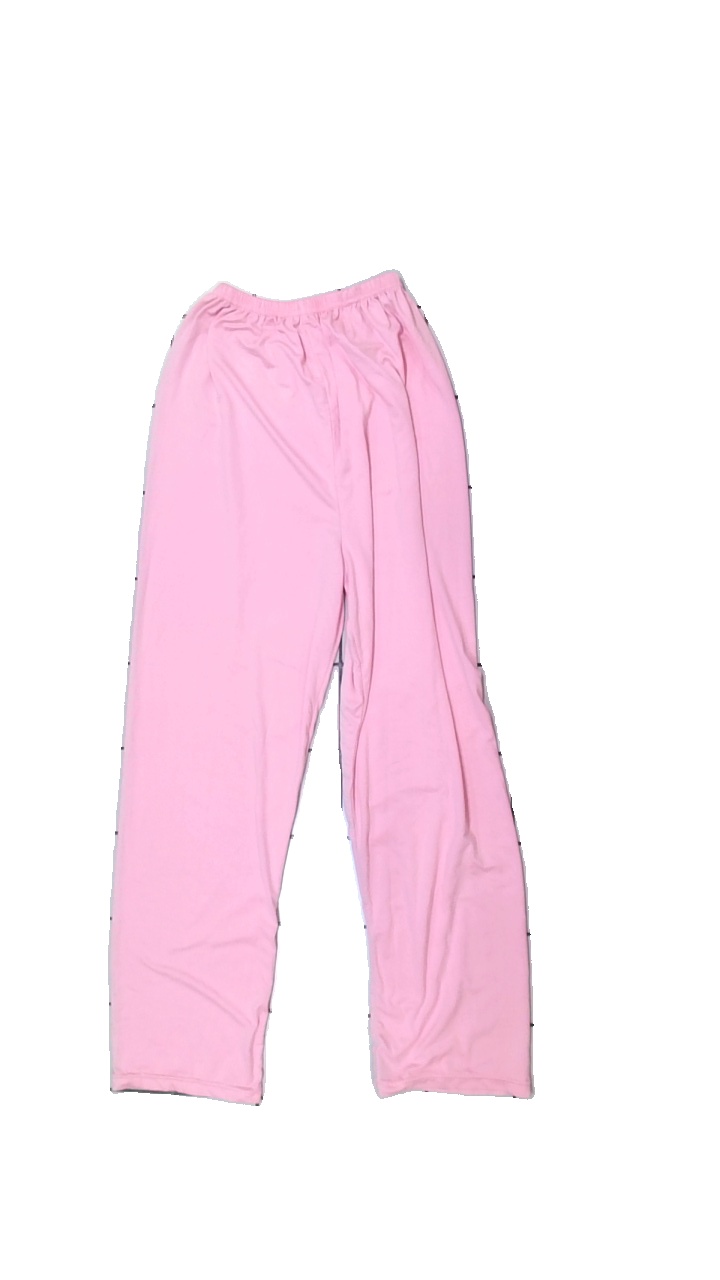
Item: Trousers (Children)
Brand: Missing
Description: rosa byxor
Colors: Pink
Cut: Regular
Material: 100% polyester
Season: All
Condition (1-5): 5
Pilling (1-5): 5
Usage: Reuse
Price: <50